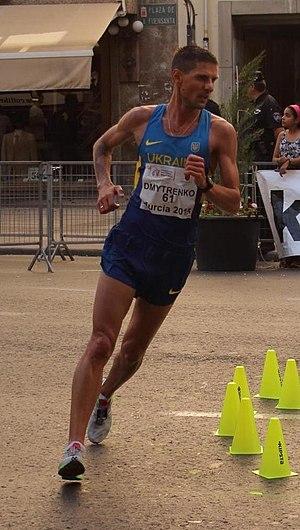
Ruslan Dmytrenko est un athlète ukrainien, spécialiste de la marche.